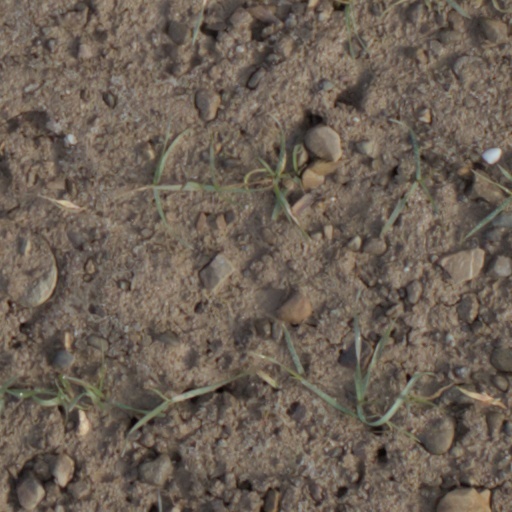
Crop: wheat